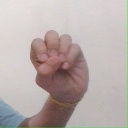
अक्षर: उ